Ebun Oni

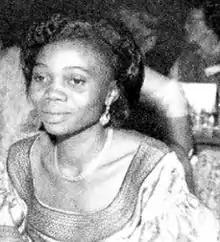
Professor Ebun Oni in 1967 (fair use only)

Professor Ebun Oni (21 May 1935 - 2 December 2021) known in early life as Ebun Adegbohungbe and later as Ebun Adefunmilyo Oni (spousal title) was a Nigerian geophysicist, university teacher and writer. One of Nigeria's first indigenous female scientists, she became a world-renowned specialist in geophysics through her numerous journal publications, and an eminent scientist and educator at the University of Ibadan in Nigeria.